Question: Please indicate a possible affordance area of the banana that can be used for eating
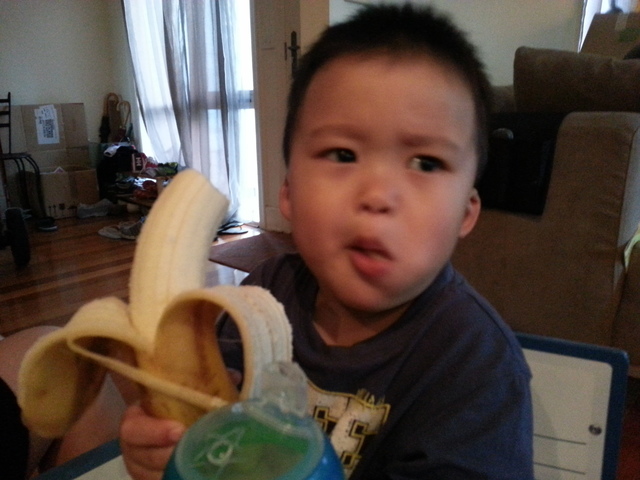
Answer: [81.5, 166, 293.5, 421]